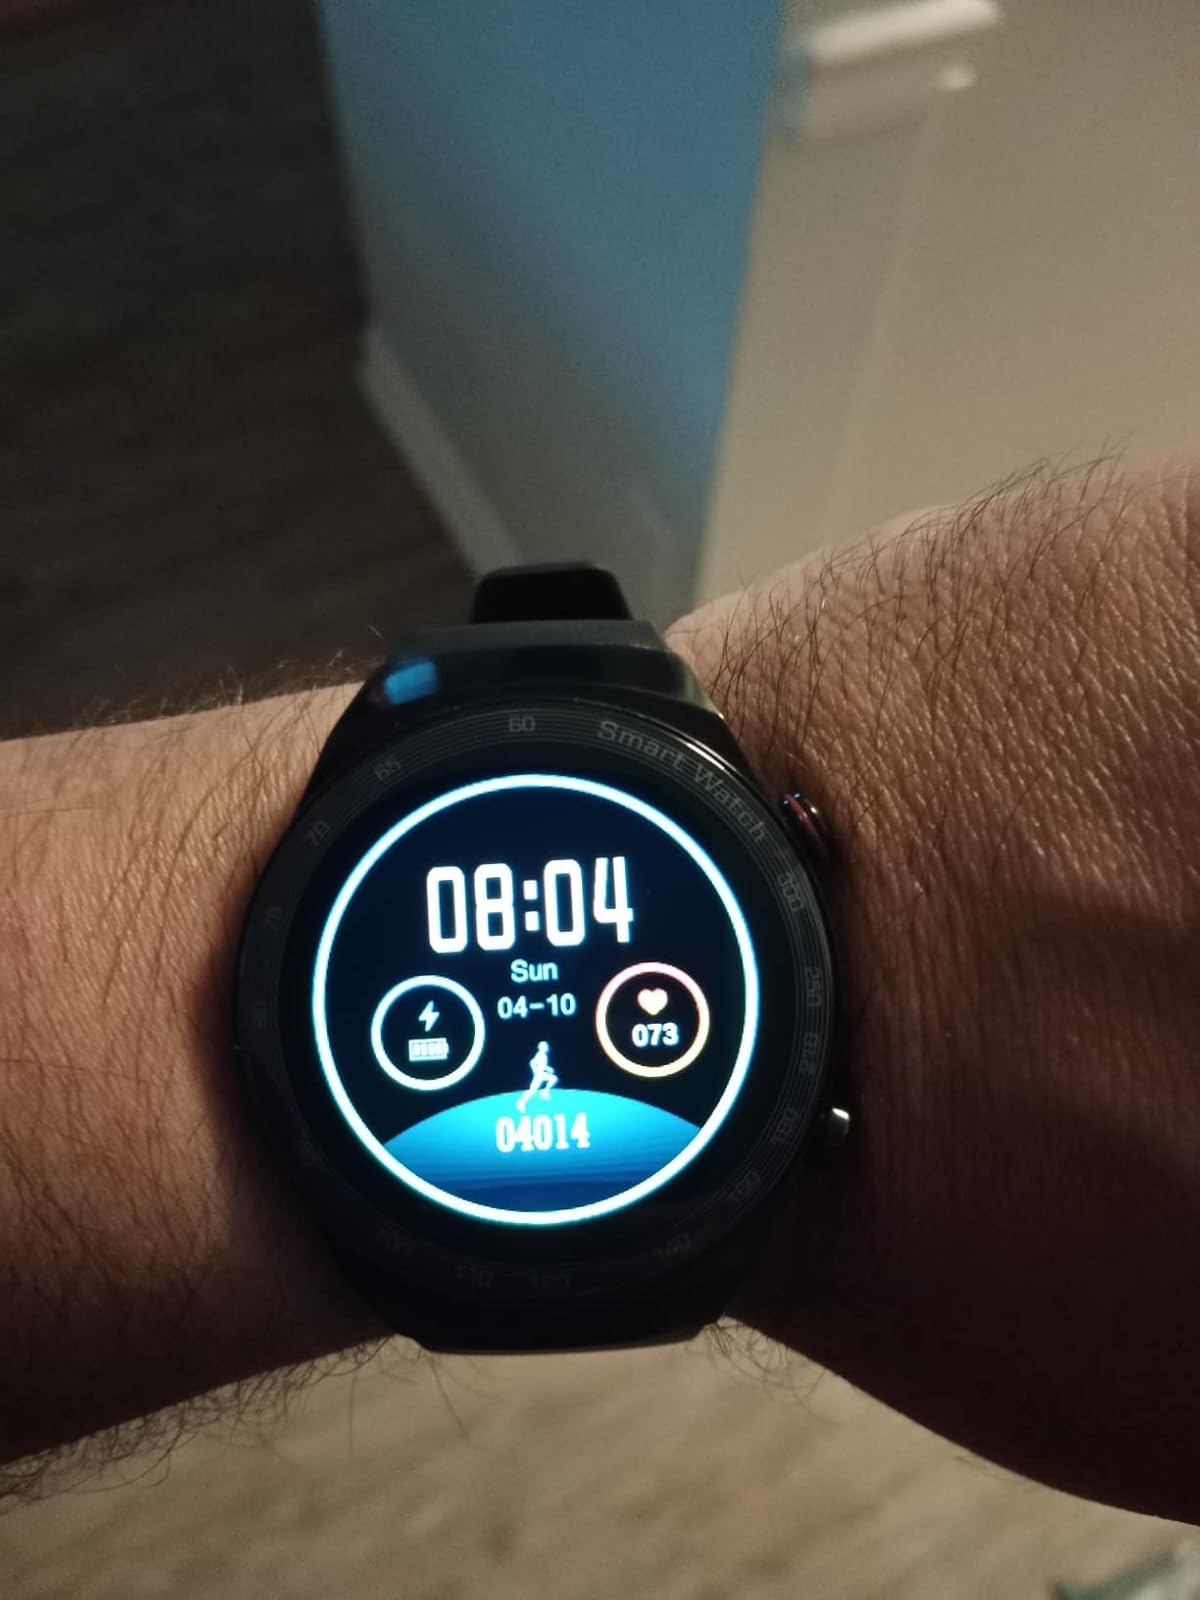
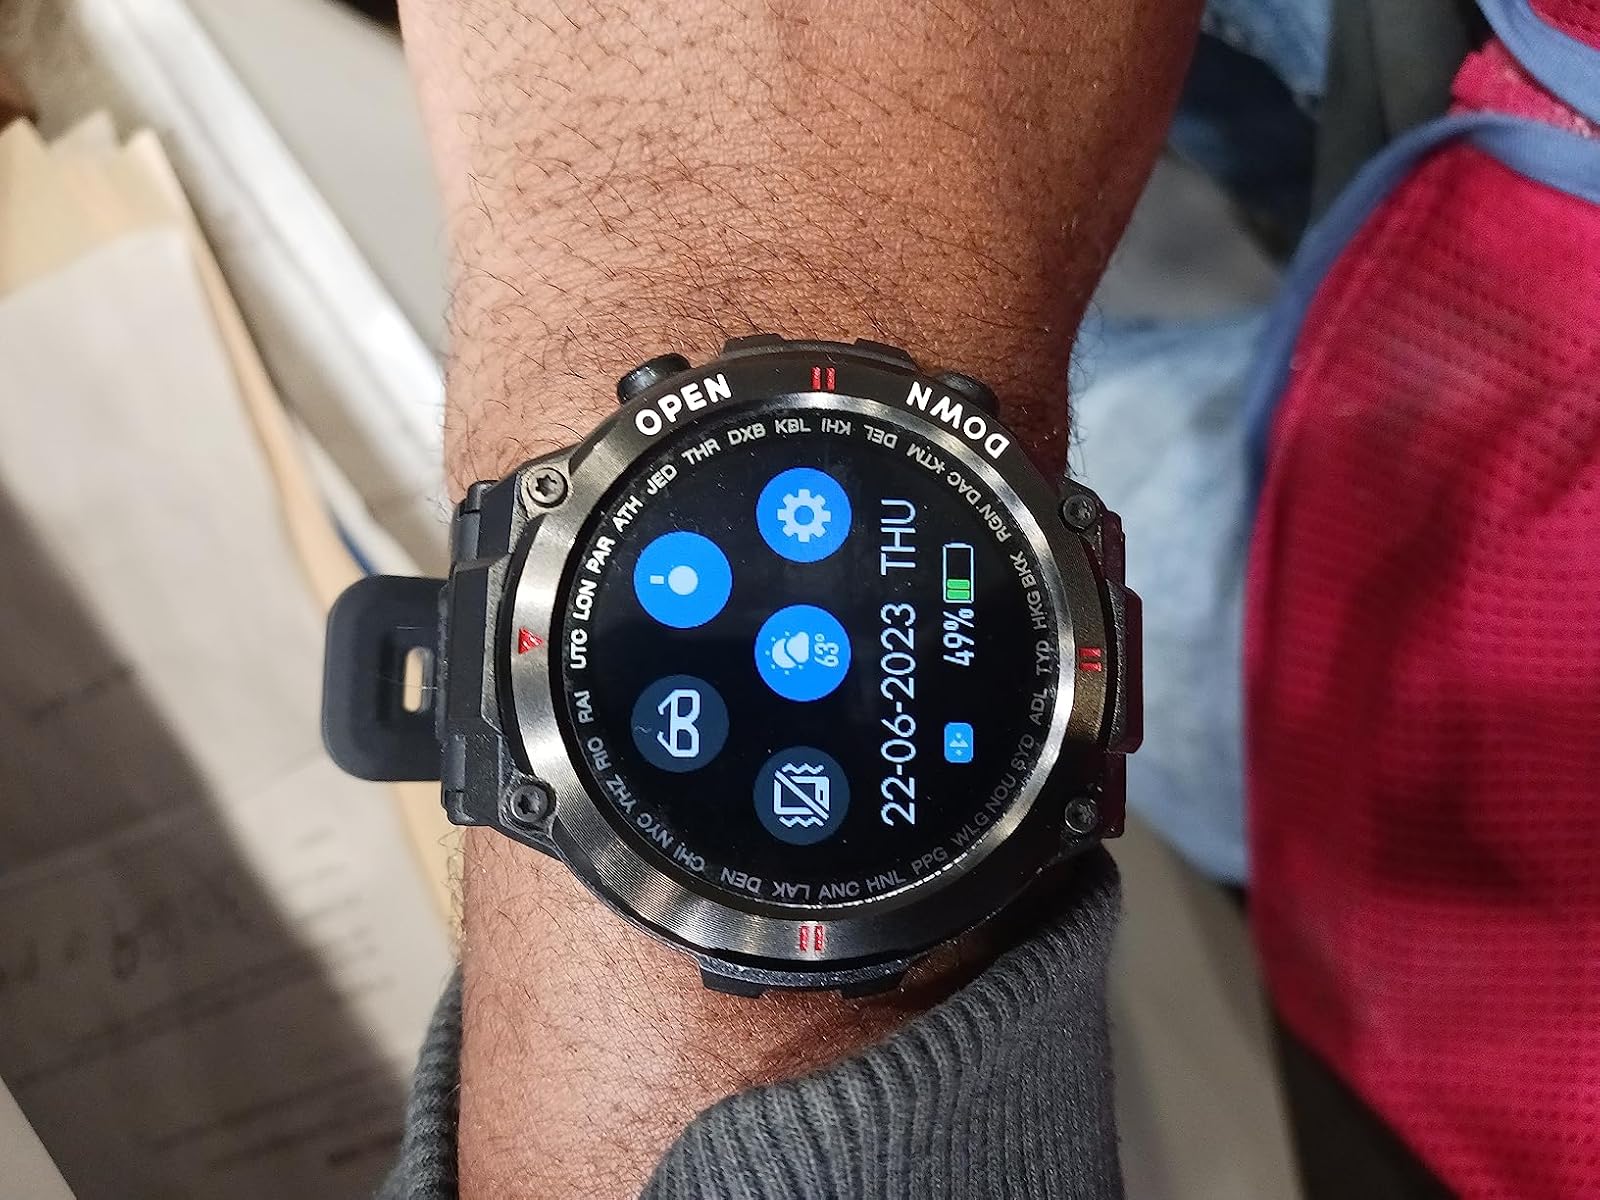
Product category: smartwatch
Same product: no